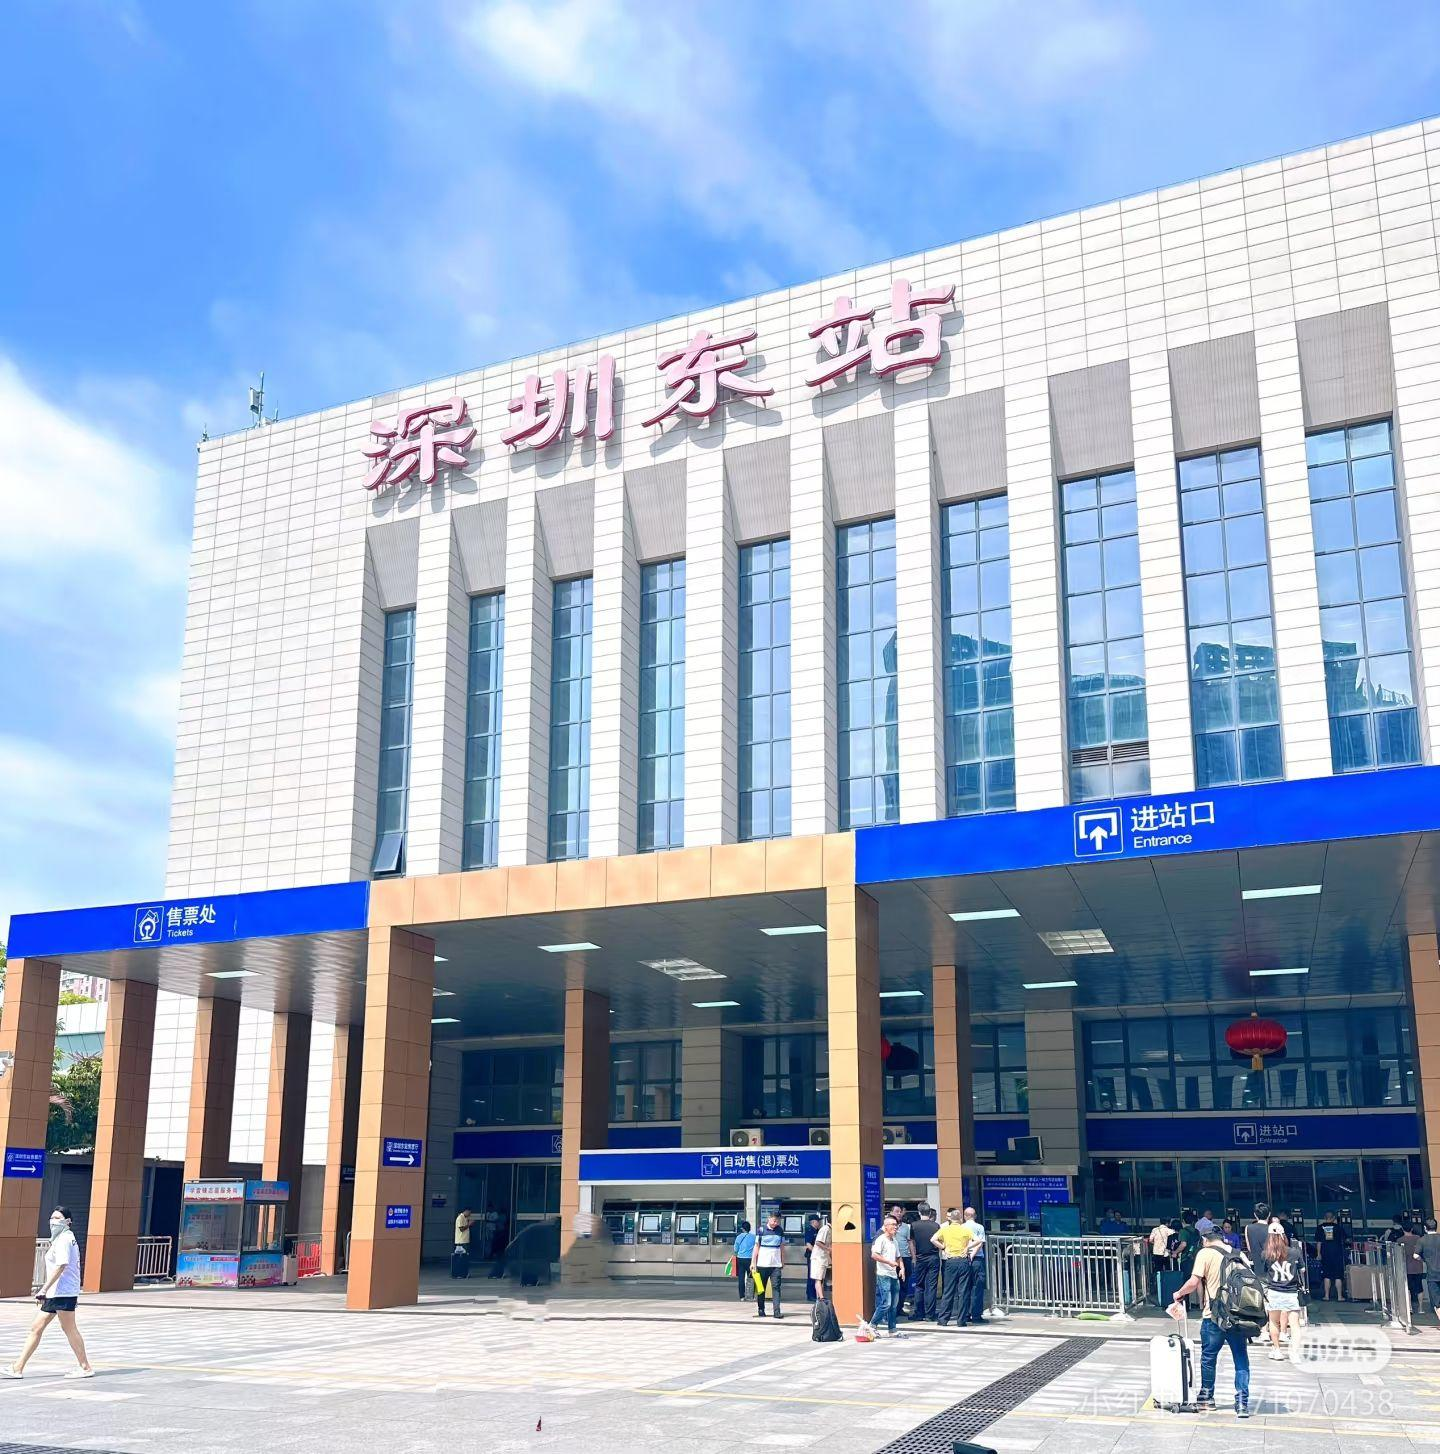
地标名称：深圳东站
所在城市：深圳市·龙岗区